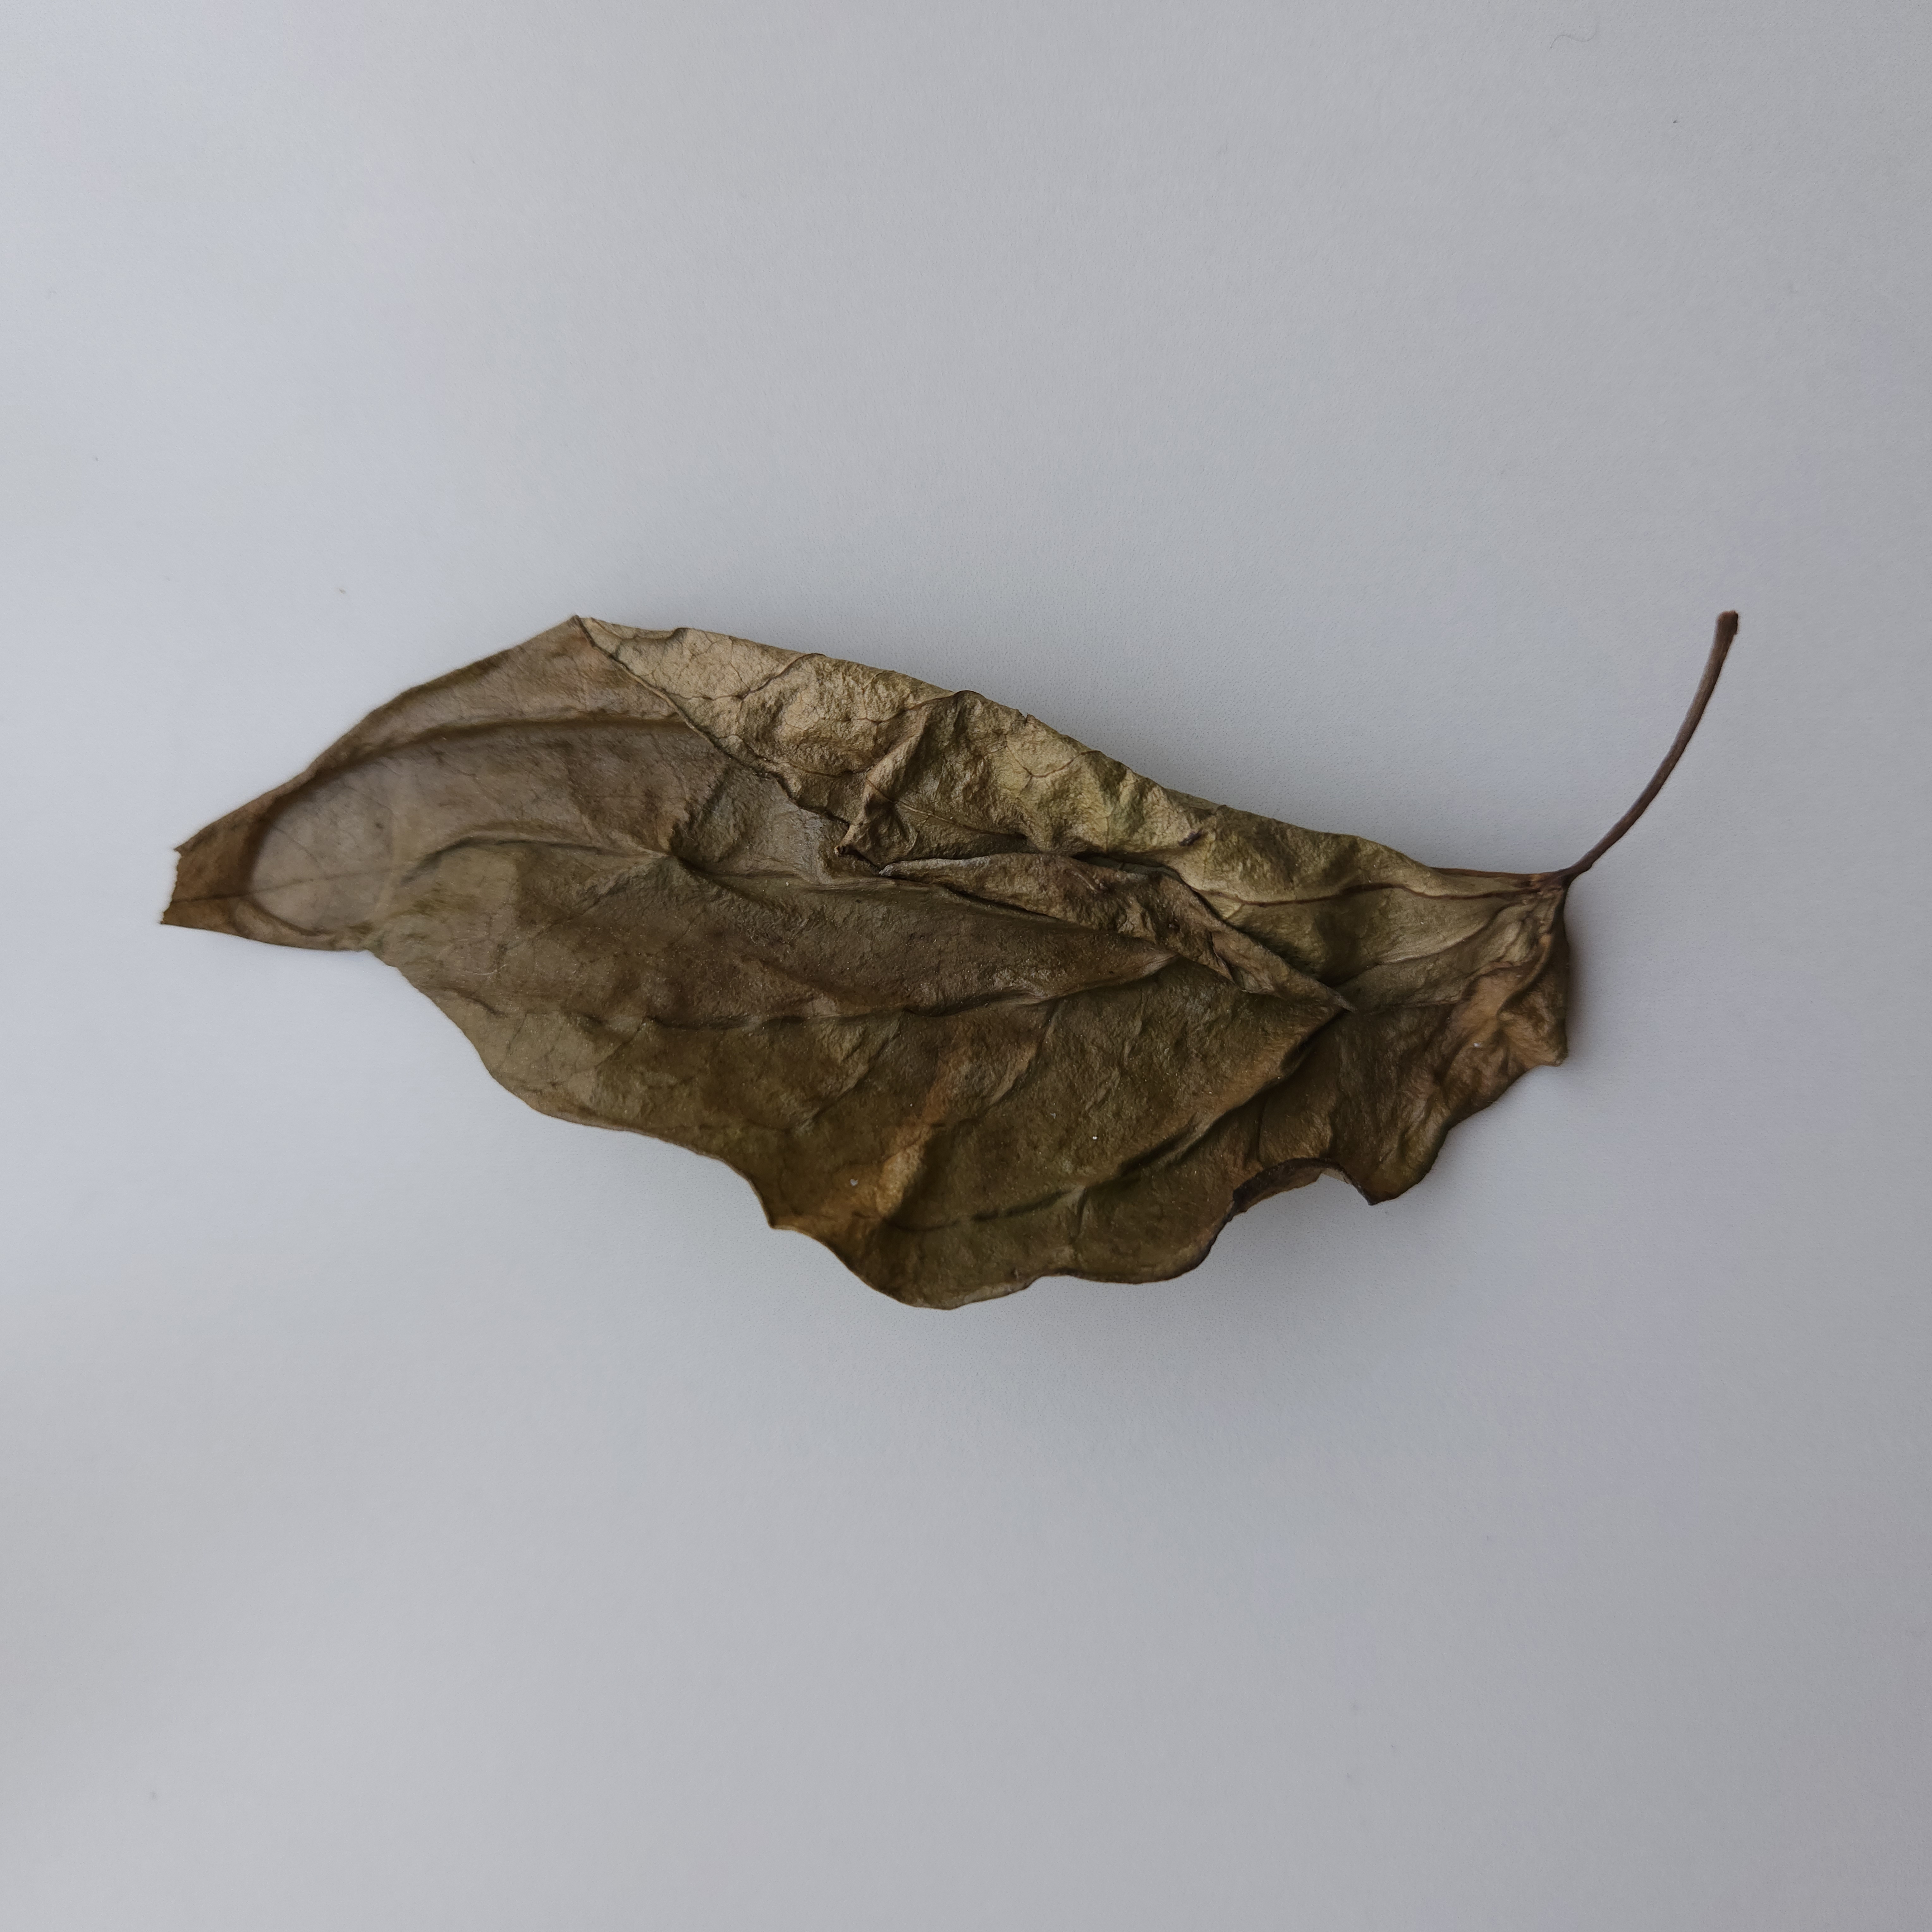
Label: Dried